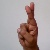
The image shows a hand gesture representing the letter 'R' in Indian Sign Language.